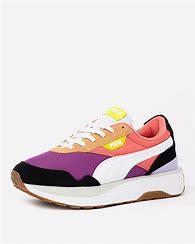
Brand: Puma
Model: Cruise Rider